Asilidae

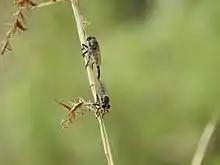
Robber flies (Asilidae) mating in a blade of lemon grass, in Western ghats India

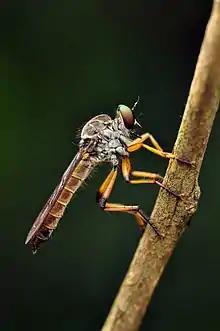
Asilidae Robber fly from the Anaimalai hills, Western Ghats, India

Asilidae occur in all zoogeographical regions except Antarctica. In the Northern Hemisphere, some species are even adapted to tundra. Alpine species occur at altitudes exceeding 4000 meters/13,000 feet. However, the highest levels of biodiversity are in warm climates; tropical or subtropical and arid or semi-arid regions tend to have the greatest variety of species, followed by areas where rainfall is highly seasonal.